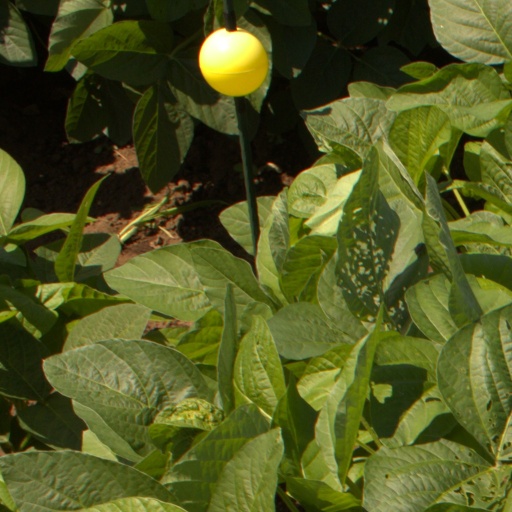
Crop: soybean